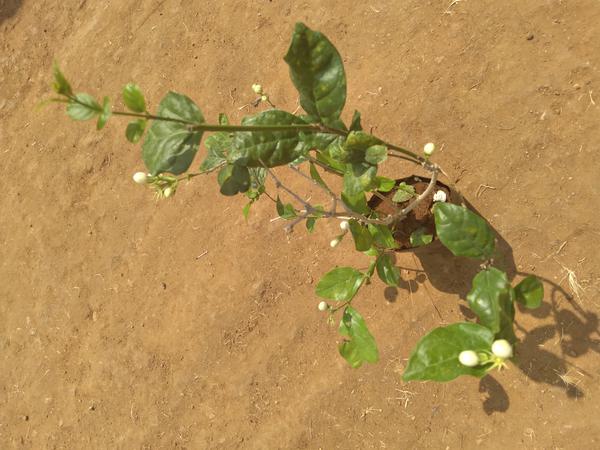
Plant: Jasmine